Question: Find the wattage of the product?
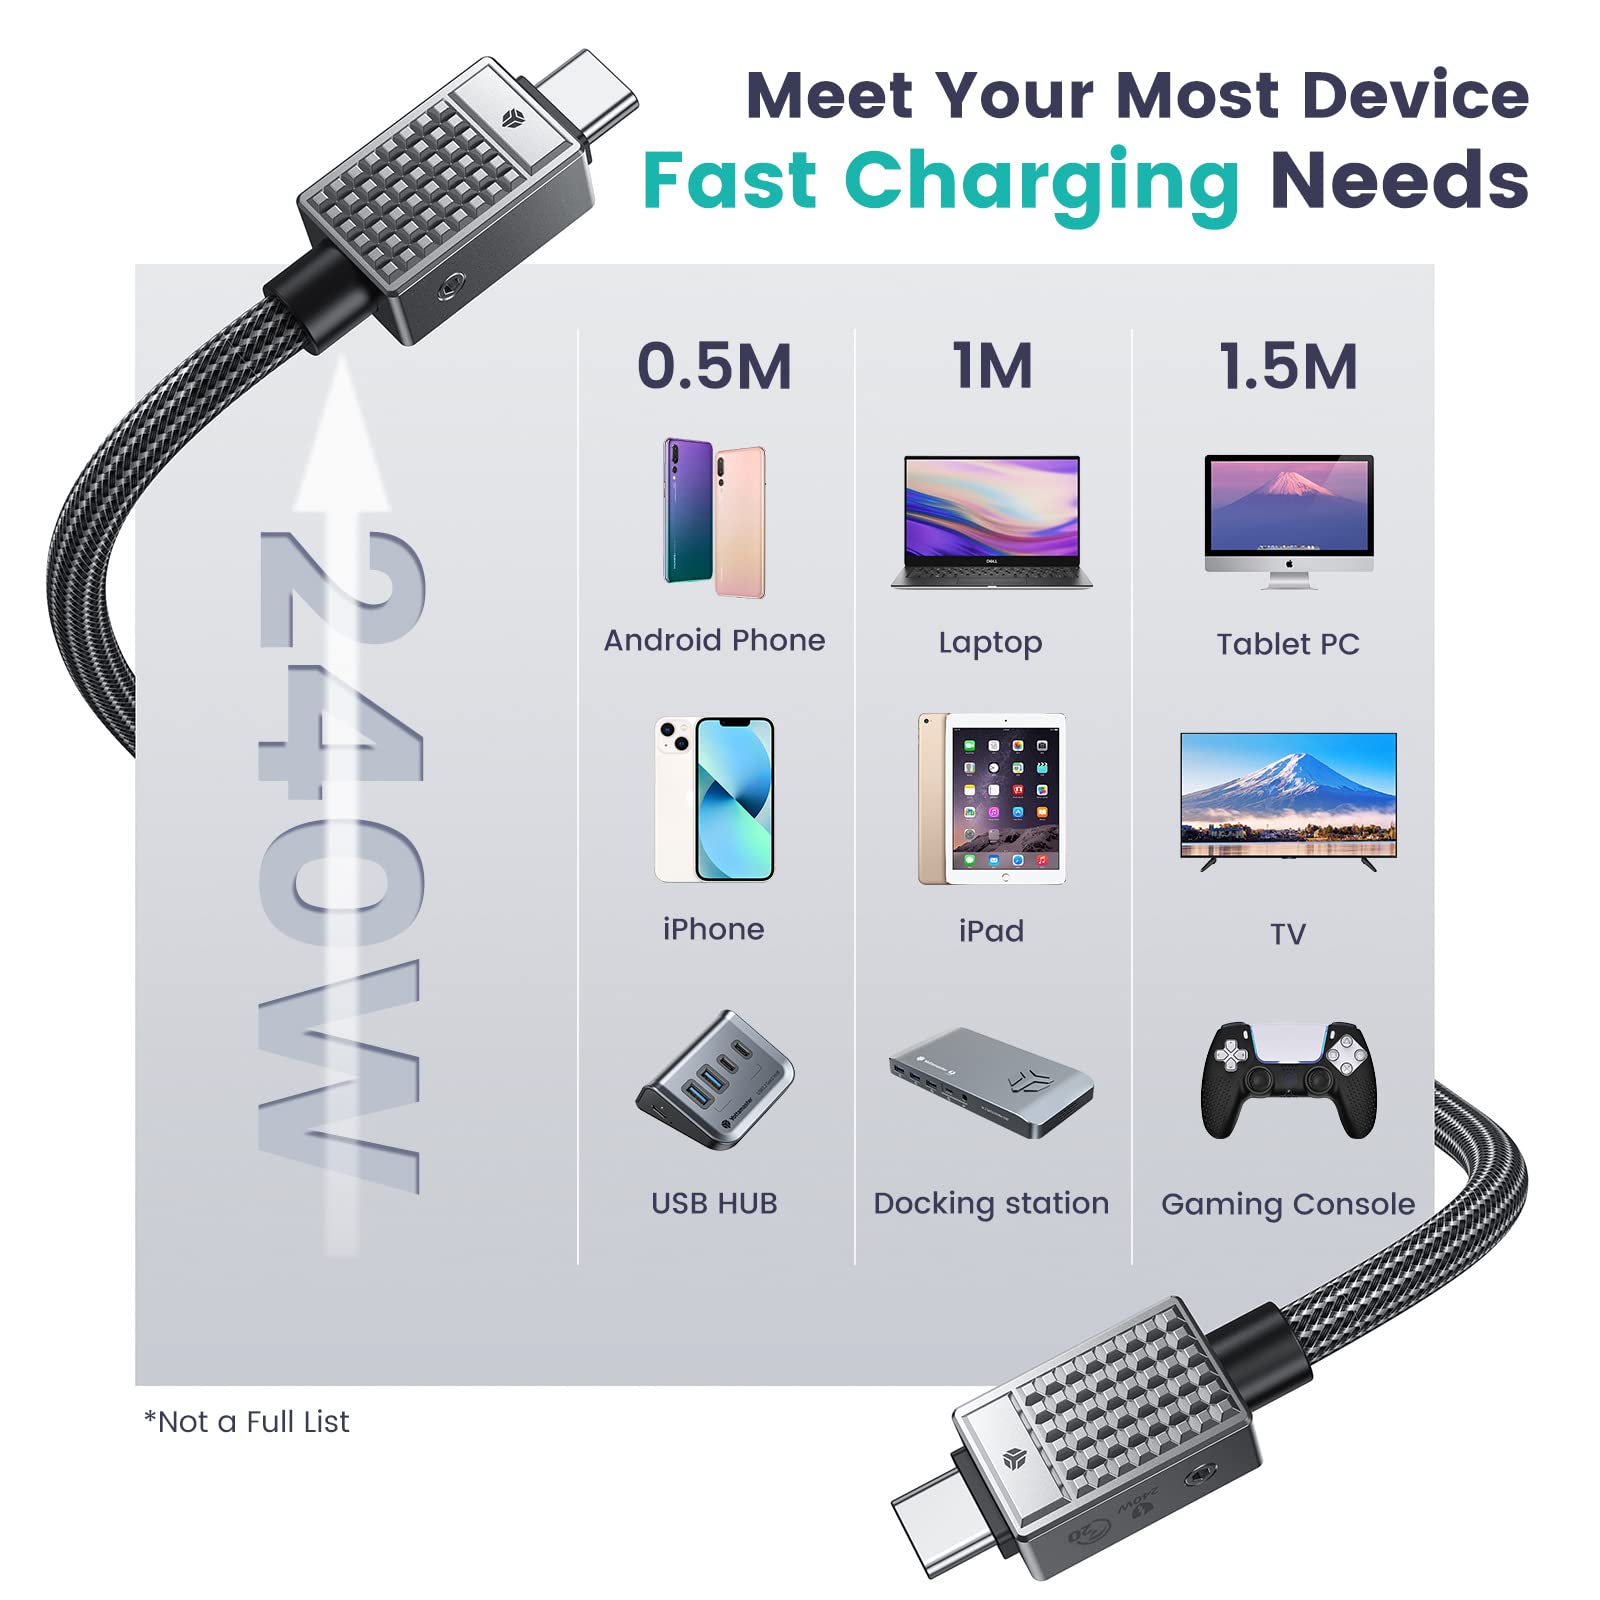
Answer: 240.0 watt